Philipp Hoffmann (architect)

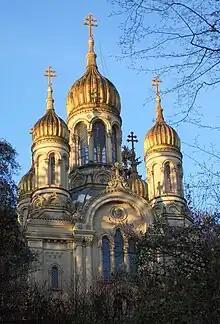
Hoffmann's Russian Church (1847-1855) on the Neroberg in Wiesbaden

Philipp Hoffmann (23 November 1806 – 3 January 1889) was a German architect and builder, principally known for his work in the Nassau capital in Wiesbaden.